Arch Oboler

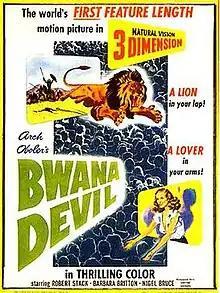

In making a leap from radio to film, Oboler was sometimes compared to Orson Welles, as in this commentary by Marty Baumann: